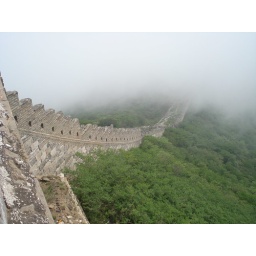
clouds passing over great wall